John H. Reagan

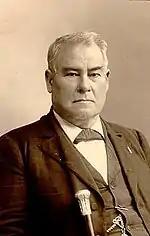
Reagan in his later years

Despite the hostilities, the United States Post Office Department continued operations in the Confederacy until June 1, 1861, when the Confederate service took over its functions.